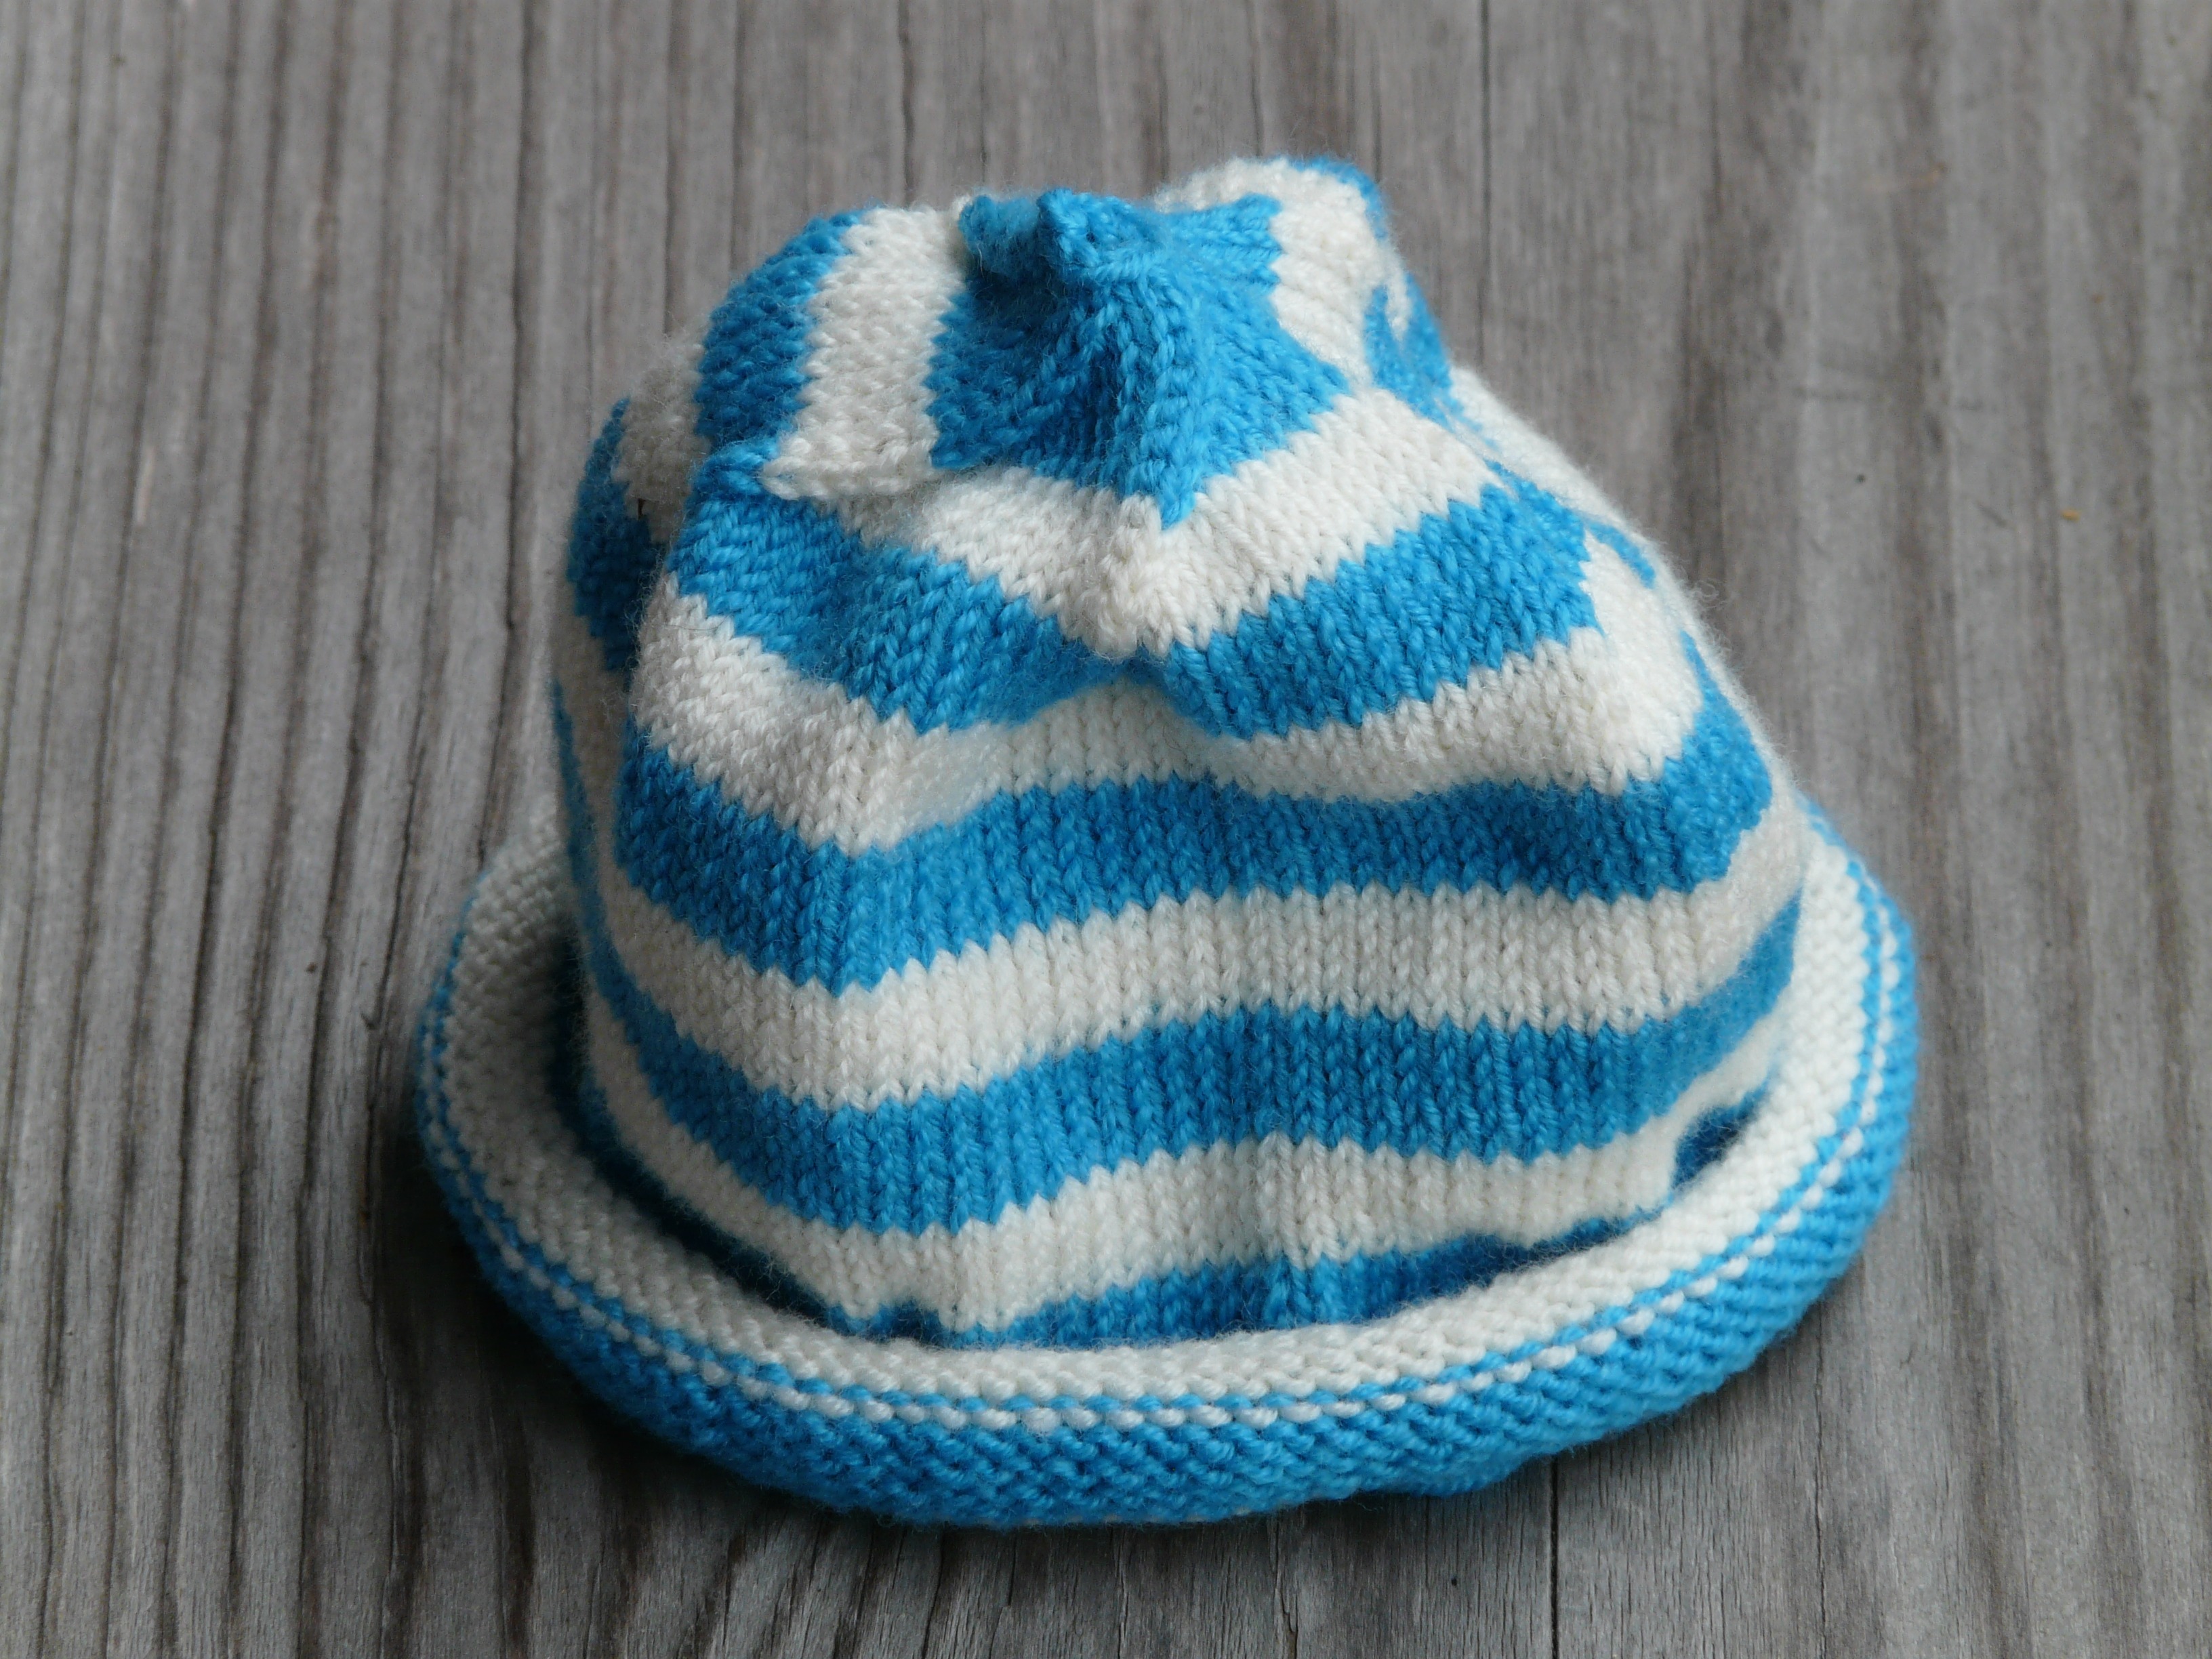
cold, winter, warm, gift, pattern, hat, blue, clothing, knit, baby, headgear, wool, striped, beanie, thread, crochet, knitting, textile, art, turquoise, icy, cap, soft, knitted, knit beanie cap, birth, attract, children cap, knitted itself, baby knot hat, make your own, fashion accessory, knit cap, caps for